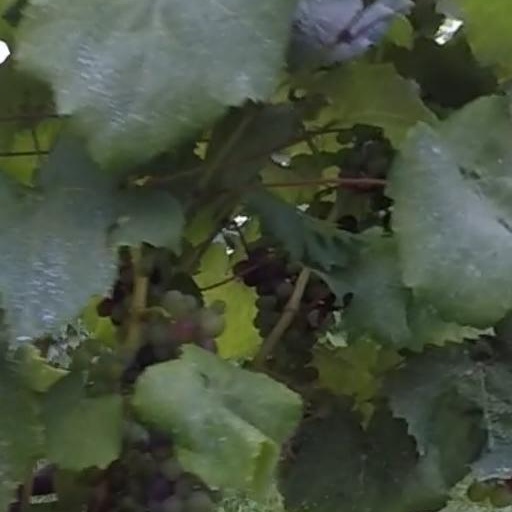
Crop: grape